Daguerrotype (film)

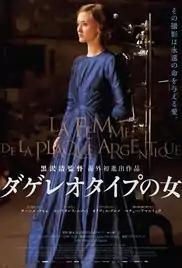
Japanese poster

Daguerrotype (also known as The Woman in the Silver Plate; ; or ) is a 2016 French-Japanese romantic horror film written and directed by Kiyoshi Kurosawa. It stars Tahar Rahim, Constance Rousseau, Olivier Gourmet, Mathieu Amalric, and Malik Zidi.